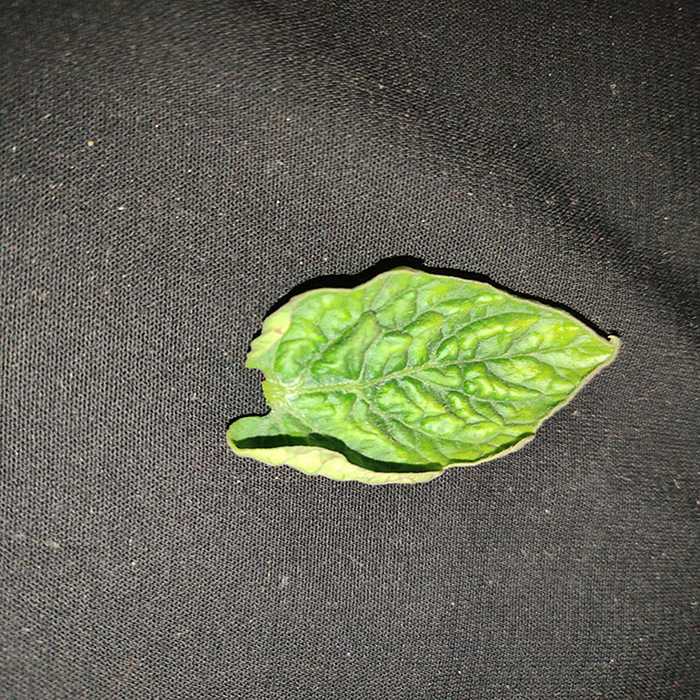
Plant: Tomato
Label: Tomato leaf curl virus